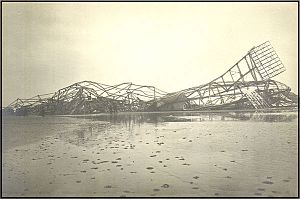
Luftskib L 3 / Nødlandingen på Fanø 17. februar 1915
Nedstyrtet tysk zeppeliner på Fanø'
Nedstyrtet tysk Zeppeliner på Fanø (L 3)
Luftskib L 3 var den første M-klasse zeppeliner som marts-maj 1914 blev bygget af Luftschiffbau Zeppelin i Friedrichshafen til den tyske Kaiserliche Marine og det eneste luftskib marinen rådede over ved udbruddet af 1. verdenskrig, fordi de 2 første var forulykket året inden. Fra basen i Fuhlsbüttel foretog L 3 sammen med L 4 krigens første luftangreb mod England. Den 17. februar 1915 rekognoscerede de over Nordsøen, men L 3 måtte med motorskade og hård modvind nødlande på Fanø i krigsneutrale Danmark. Efter destruktion af L 3 interneredes besætnigen, indtil 1918.